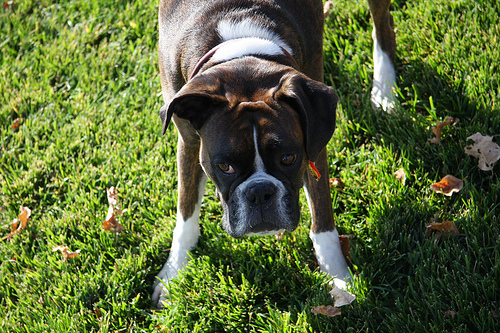
Breed: boxer